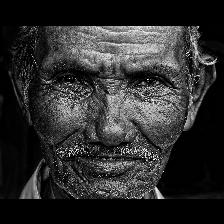
Label: Human